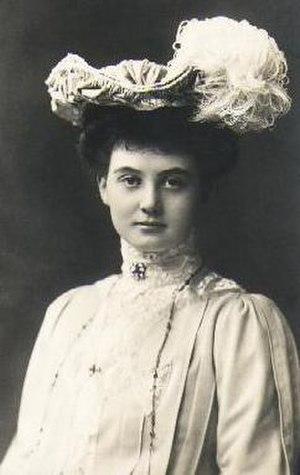
Alexandra de Hanovre et Cumberland, princesse de Grande-Bretagne et d'Irlande, duchesse de Brunswick-Lunebourg, membre de la maison de Hanovre, fut de par son mariage la dernière grande-duchesse de Mecklembourg-Schwerin. Elle est née le 29 septembre 1882 au Schloss Ort de Gmunden, Haute-Autriche, Autriche-Hongrie et morte le 30 août 1963 au château de Glücksburg à Glücksburg, Schleswig-Holstein, Allemagne.
Frédéric-François IV de Mecklembourg-Schwerin, né le 9 avril 1882 à Palerme et mort le 17 novembre 1945 à Flensbourg, est le cinquième et dernier grand-duc de Mecklembourg-Schwerin. Il règne depuis la mort de son père en 1897 jusqu'au 14 novembre 1918, date de son abdication.
La descendance de Christian IX désigne ici l'ensemble des nombreux descendants du roi de Danemark Christian IX, et de son épouse Louise de Hesse-Cassel.